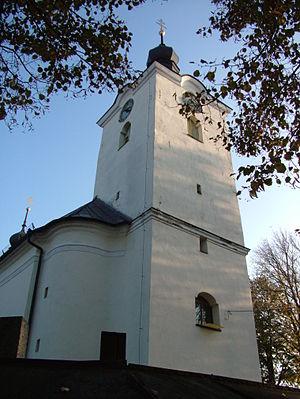
Zhoř est une commune du district de Jihlava, dans la région de Vysočina, en République tchèque. Sa population s'élevait à 460 habitants en 2019.